EMD GL8

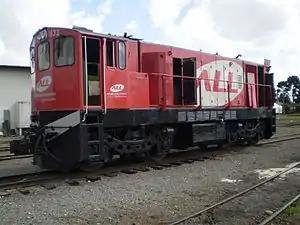
An ALL EMD GL8

The EMD GL8 is an export diesel-electric locomotive introduced by General Motors Electro-Motive Division (EMD) in 1960. They have been designed as light locomotives with a low axle loading. Measuring 36 feet 2 inches over the end sills, they are equipped an EMD 8-567CR engine producing for traction, driving four traction motors in either A1A-A1A or B-B flexicoil trucks. The EMD GA8 is a derivative designed for very light lines with extremely sharp curves using frame mounted traction motors and freight car trucks.